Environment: real
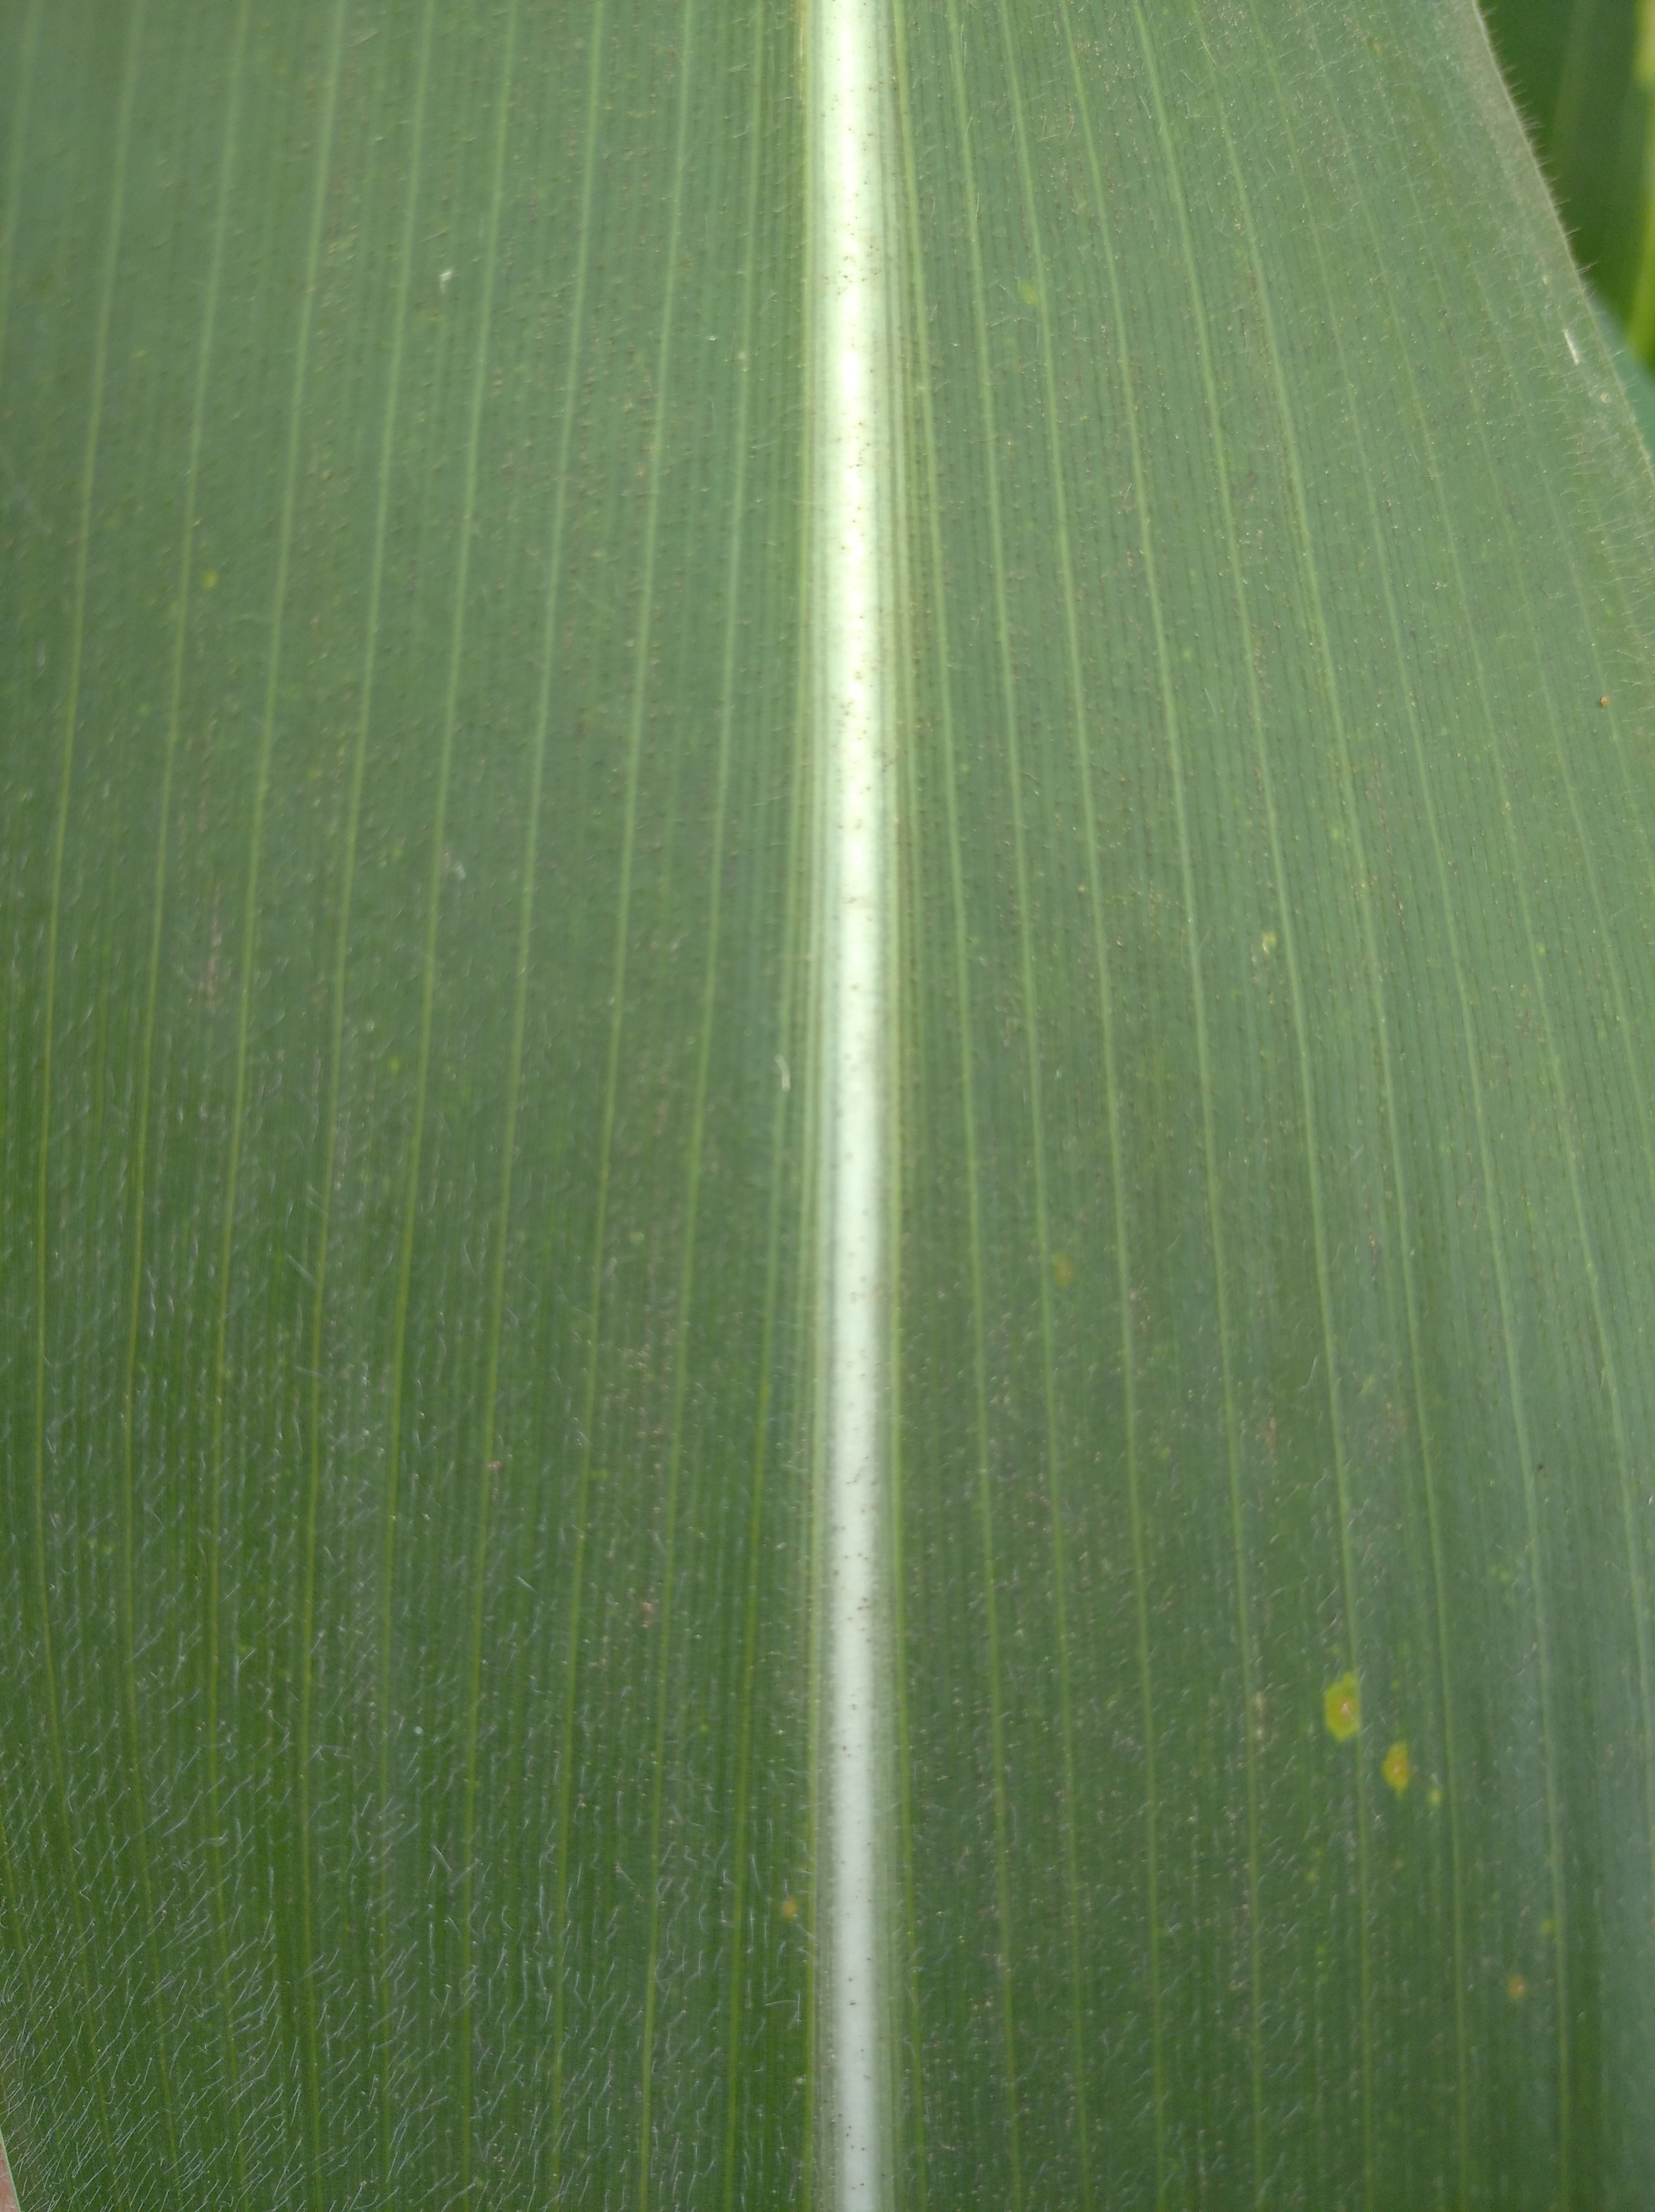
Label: healthy